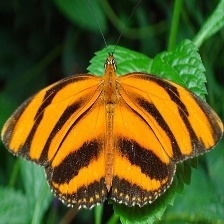
Species: BANDED ORANGE HELICONIAN